Fred Davis (defensive lineman)

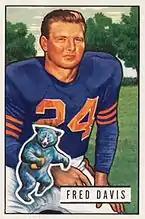
Davis on a 1951 Bowman football card

Frederick Lee Davis (February 15, 1918 – March 10, 1995) was an American professional football player who was a defensive lineman and offensive tackle in the National Football League (NFL) for the Washington Redskins and Chicago Bears. A native of Louisville, Kentucky, Davis played college football for the Alabama Crimson Tide and was selected in the third round of the 1941 NFL draft.